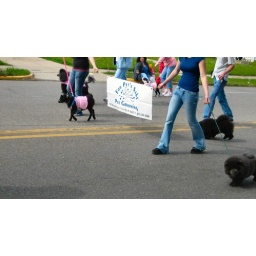
Another picture of the goat in a pink dress.